Heidelberg-Königstuhl State Observatory

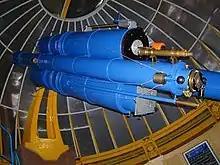
The "Bruce double astrograph" named after Catherine Wolfe Bruce

While the new observatory complex was still under construction Max Wolf obtained a grant of $10,000 from the American philanthropist Catherine Wolfe Bruce for the acquisition of a powerful new dual refractor telescope, the "Bruce double astrograph". For many years this telescope was the observatory's main research instrument. He later obtained a grant to build the observatory's a reflector telescope, the observatory's first.